Theni district

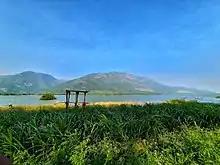

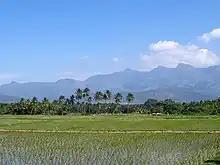
Paddy fields across the backdrop of the Western Ghats

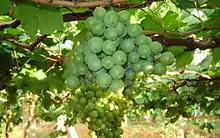

The district lies at the foot of the Western Ghats between 9' 39' and 10' 30' North latitude and between 77' 00' and 78' 30' of East Longitude. Central location: . The district is bordered by Dindigul District to the north, Madurai District to the east, Virudhunagar District to the southwest, and Idukki district of the state of Kerala to the west.